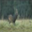
Label: deer